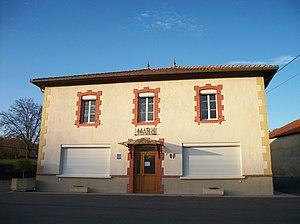
Nouvelle mairie
Loudet est une commune française située dans le département de la Haute-Garonne, en région Occitanie.